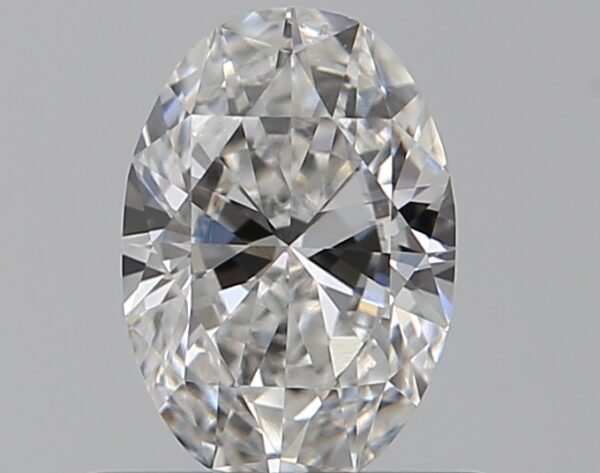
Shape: oval
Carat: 0.5
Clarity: VS2
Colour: F
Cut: EX
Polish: VG
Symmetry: VG
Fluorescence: N
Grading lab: GIA
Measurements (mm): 6.37 x 4.38 x 2.7